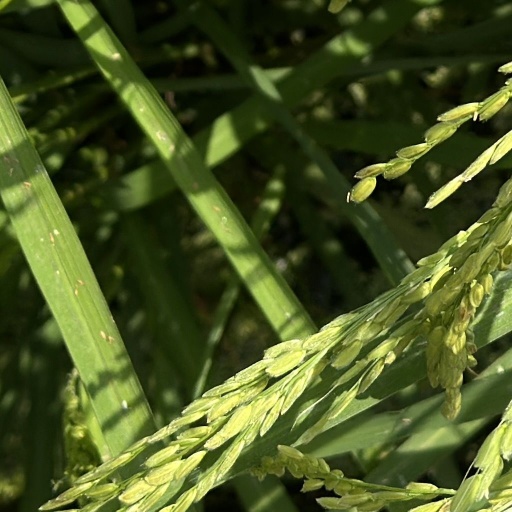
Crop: rice